Arturo Meza

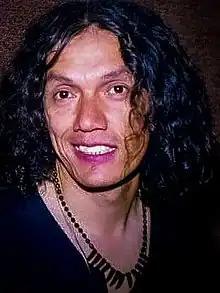
After a concert in UNAM, 2000.

Arturo Meza (Tocumbo, Michoacán, December 12, 1956) is a Mexican songwriter, musician, composer, singer, poet and writer. He is a prolific artist and inventor of musical instruments, such as the "teclaedro", "yeloguerlizet", "mezáfono" and "oglio". The base of his songs is folk music, usually only his own voice and guitar. Meza is an independent and prolific artist, and has published 32 albums, always removed from the musical mainstream. He is one of the most accomplished independent composers in Mexico.